Theodore E. Chandler

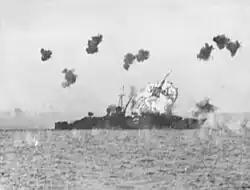
USS "Louisville" attacked 6 January 1945

Late in the afternoon of January 5, 1945, a group of sixteen kamikazes swooped in on the force, then about 100 miles (200 km) from Manila Bay. One of the four successful kamikazes crashed into Rear Admiral Chandler's flagship at her number No. 2 main battery 8-inch 55 caliber gun, putting it out of commission, but she continued her bombarding mission and downed several planes. On January 6, 1945, the cruiser suffered more severely during a second attack. At 17:30, another kamikaze plunged into the cruiser's starboard side at the signal bridge, where explosives wrought havoc. Rear Admiral Chandler jumped from the bridge to the signal bridge. Though horribly burned by gasoline flames, Chandler helped deploy fire hoses alongside enlisted men to stop the flames and then waited his turn for first aid with those same ratings. The admiral, his lungs scorched very severely, was beyond help. He died the next day, January 7, 1945, in spite of the efforts of the medical department.